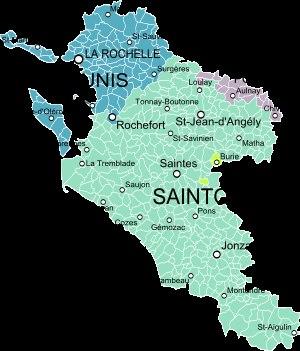
L'histoire du département de la Charente-Maritime, en tant qu'entité administrative, commence le 22 décembre 1789 par un décret de l'Assemblée constituante. Ce dernier n'entre cependant en vigueur que quelques mois plus tard, le 4 mars 1790. Fondé sur des considérations géographiques — le cours inférieur de la Charente — le département est alors nommé « Charente-Inférieure », appellation conservée jusqu'en 1941, date à laquelle il prendra le nom de « Charente-Maritime », dénomination soulignant sa situation sur le littoral atlantique.
La Charente-Maritime est un département français situé dans le Sud-Ouest de la France et dans la moitié nord de la région Nouvelle-Aquitaine. Il appartient géographiquement au « Midi atlantique ». Ce département est divisé en cinq arrondissements, et porte le numéro 17 dans la numérotation départementale française. Sa préfecture est La Rochelle et ses habitants s'appellent les Charentais-Maritimes.